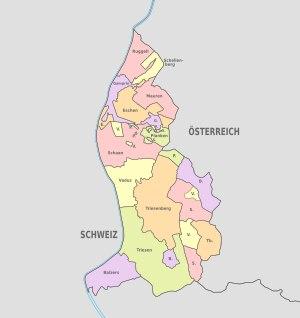
Le Liechtenstein, en forme longue la principauté de Liechtenstein, est un pays alpin d'Europe centrale, sans accès à la mer, bordé par la Suisse à l'ouest et au sud et par l'Autriche à l'est et au nord. Sa superficie est de 160 km², avec une population estimée à 38 000 habitants. Sa capitale est Vaduz et sa plus grande agglomération Schaan. Le Liechtenstein possède un des plus hauts PIB par habitant au monde en 2017 selon The World Factbook. Le pays a également un des taux de chômage les plus bas au monde.